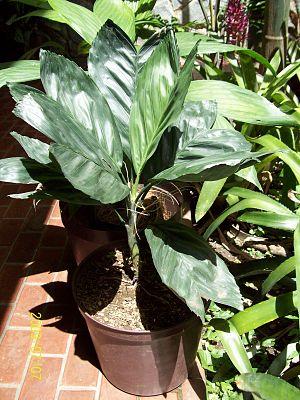
Chamaedorea metallica est une des 120 espèces du genre de palmiers Chamaedorea. Son nom d’espèce vient du vert profond presque bleu, avec des reflets métalliques, de son feuillage. L'extrémité de la feuille se termine en V.
La chamaedorée, Chamaedorea, est un genre de la famille des Arecaceae. C'est un genre de palmier qui comprend un nombre très élevé d'espèces.
Chamaedoreeae est une tribu de la famille des palmiers. Elle comprend cinq genres très dissemblables. Tant par la forme, que par la taille et l’habitat. Comme on le dit souvent «Phylogenetic research in progress at the moment ».